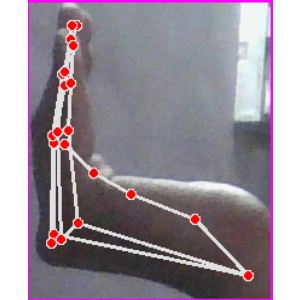
अक्षर: स